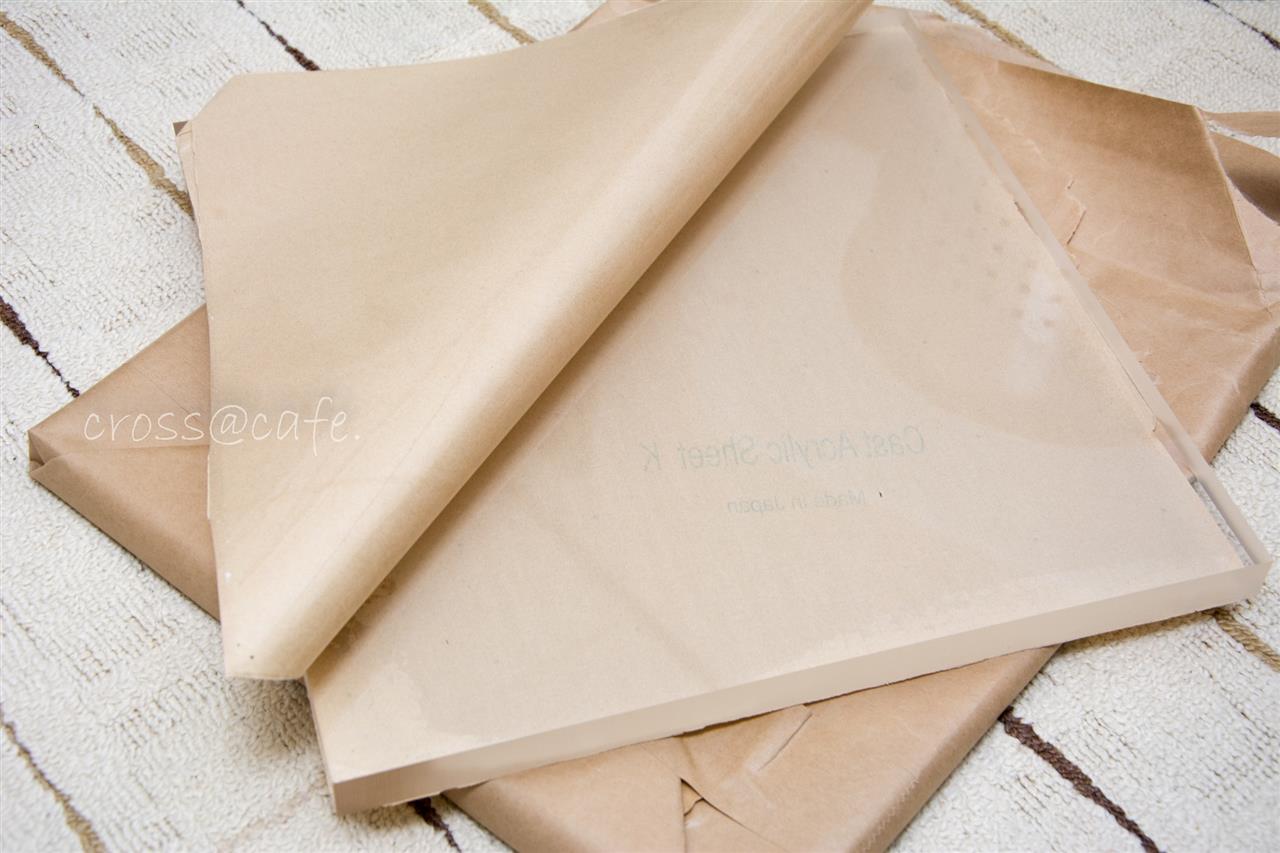
Waste category: paper